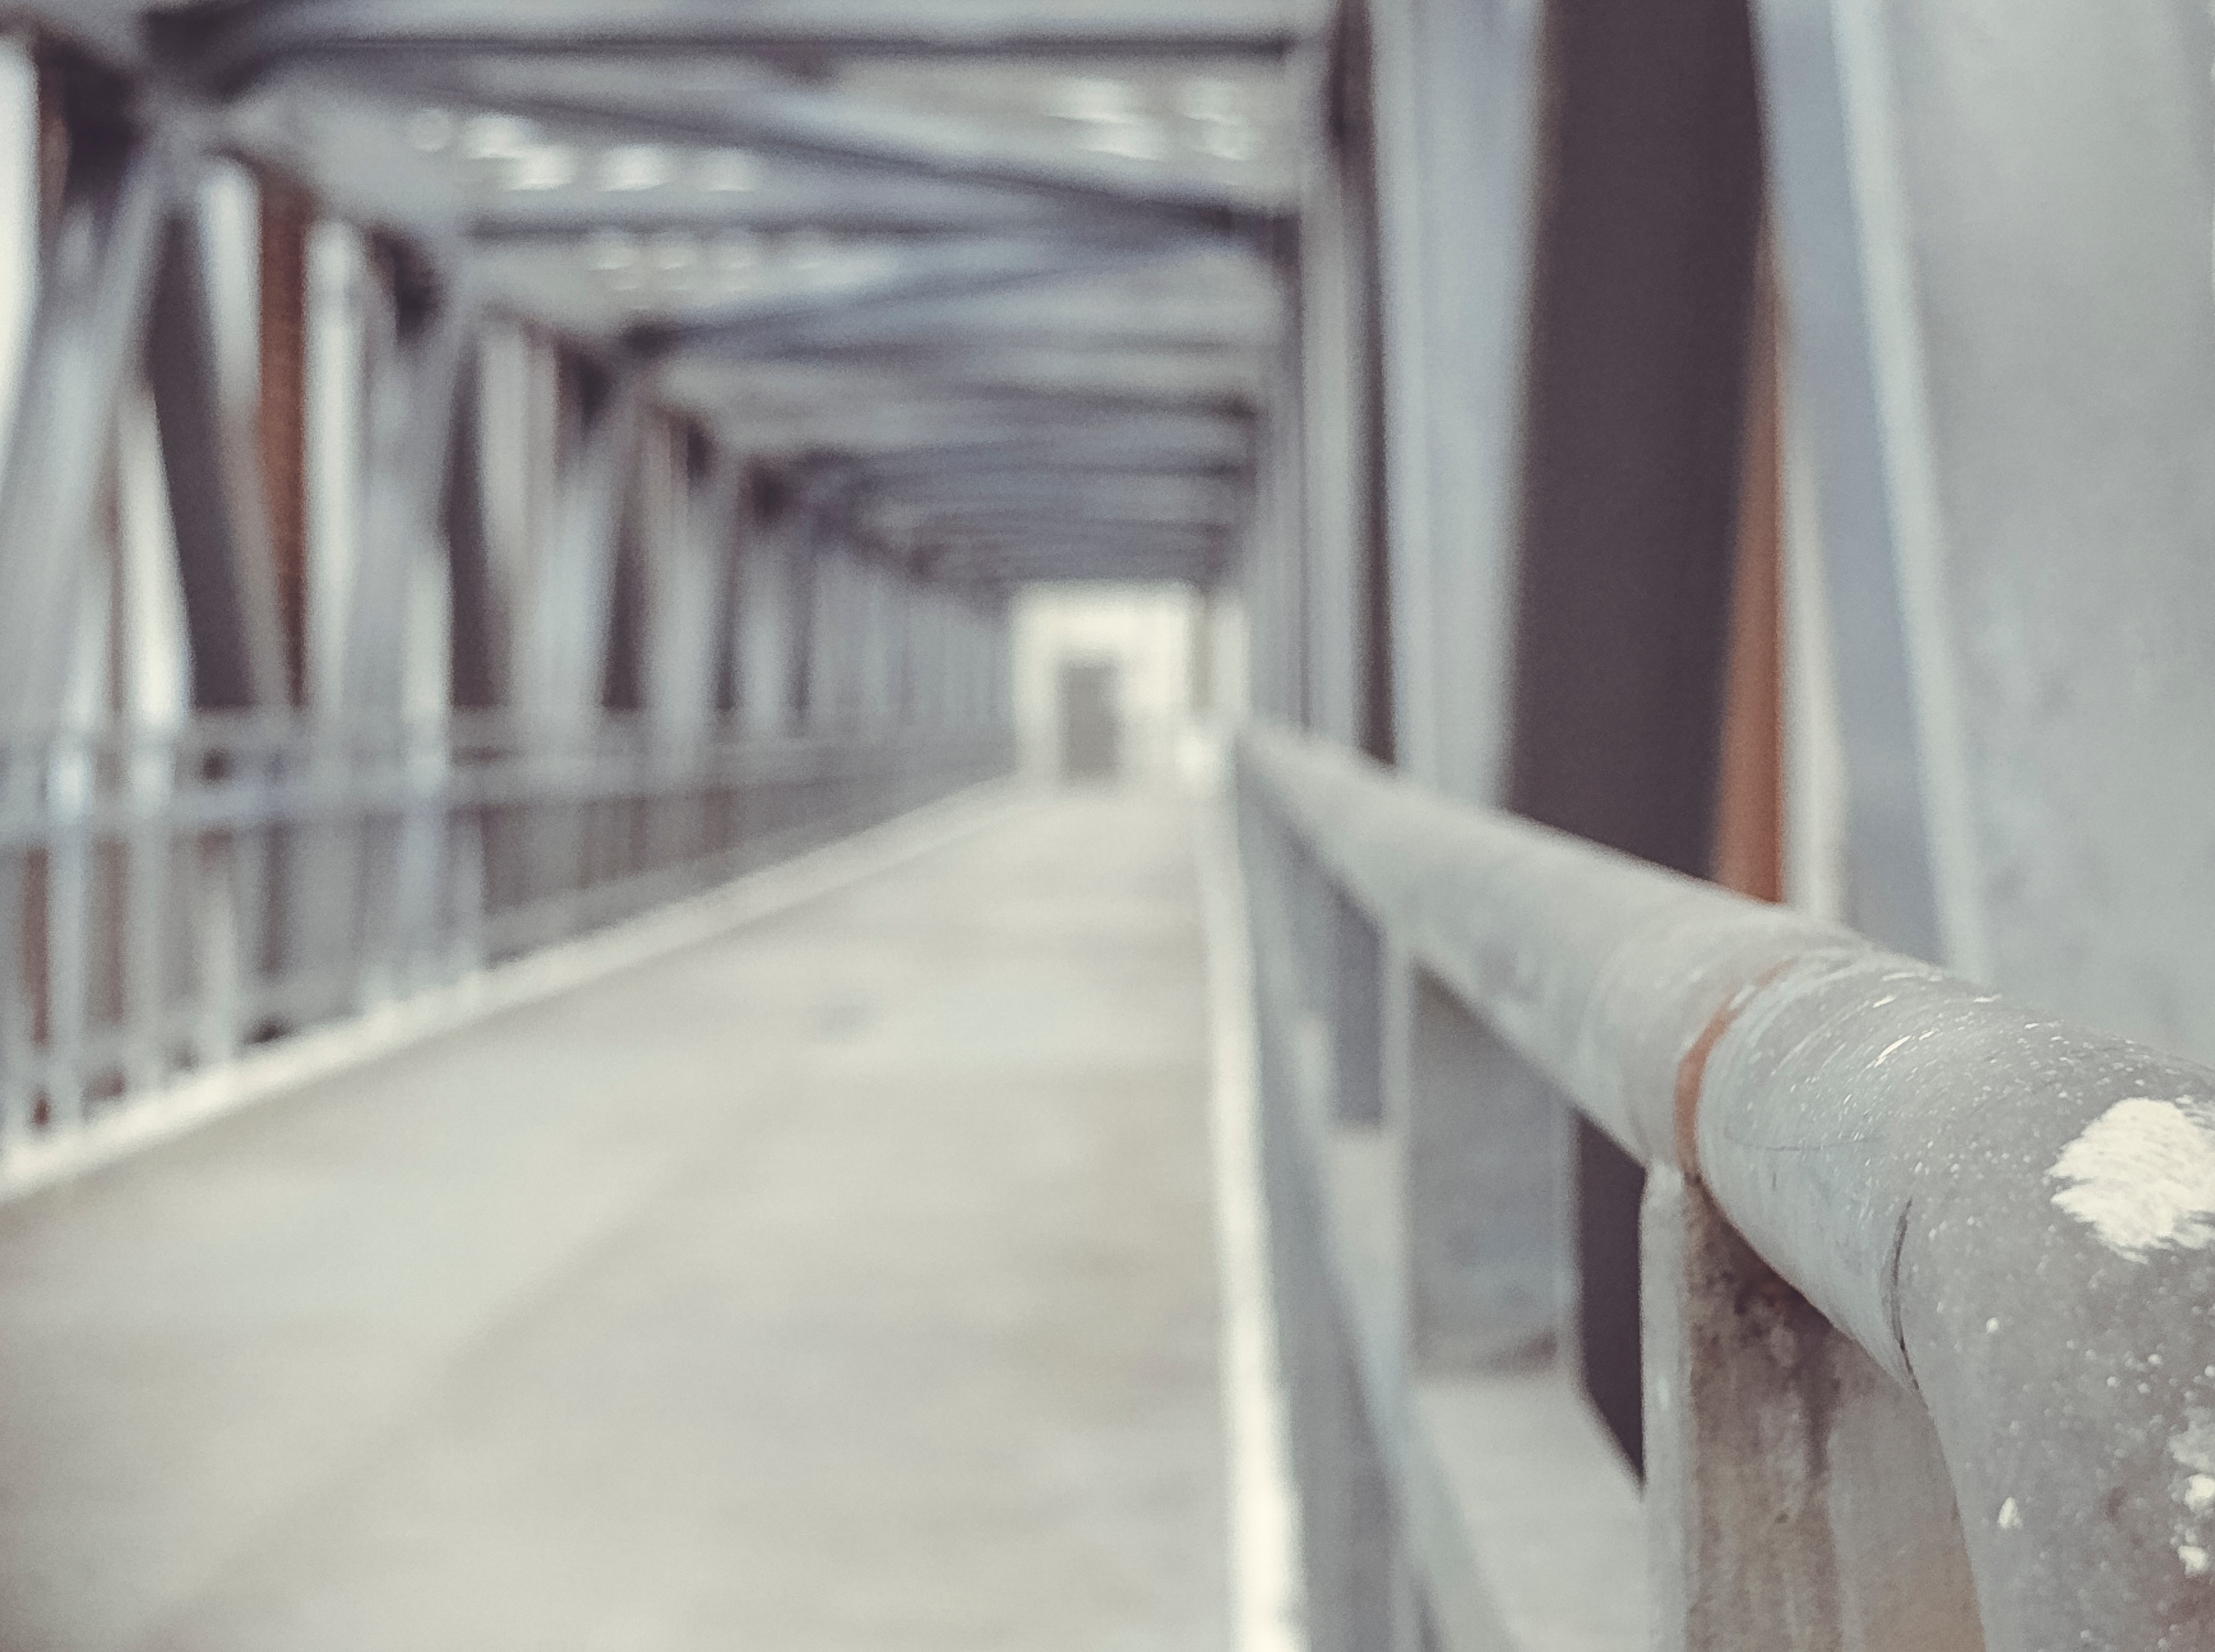
subway, transport, public transport, stairs